His Name Was Robert

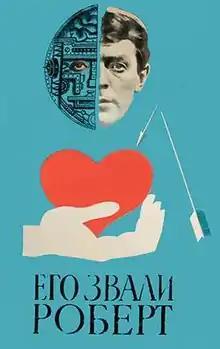

His Name Was Robert is a 1967 Soviet science fiction film directed by Ilya Olshvanger.